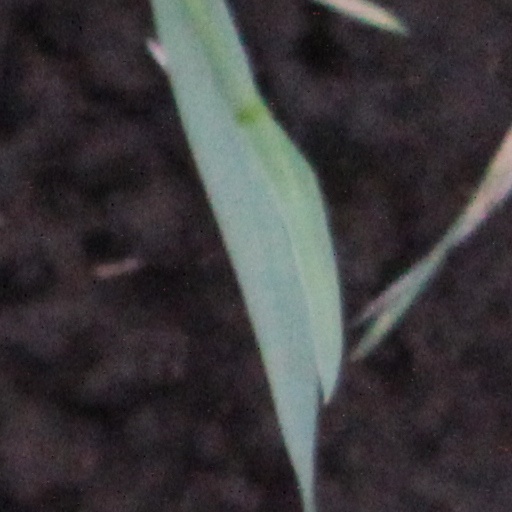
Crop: wheat